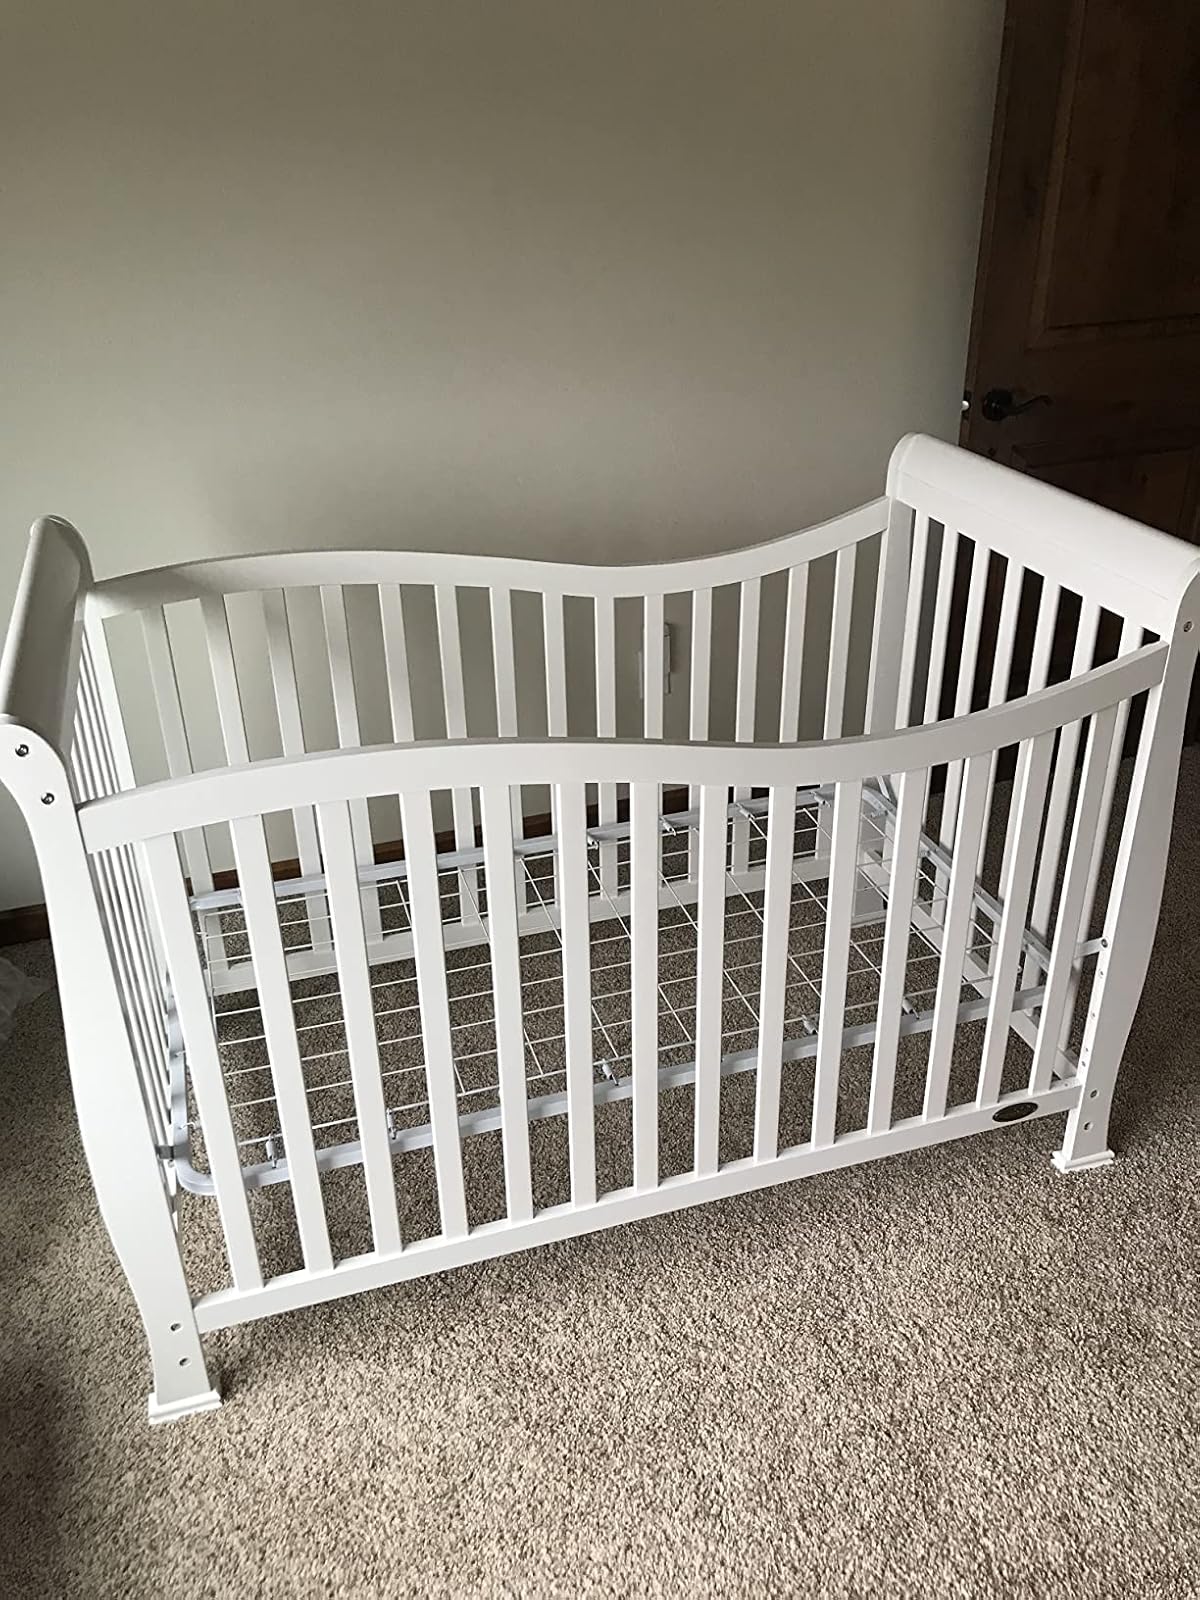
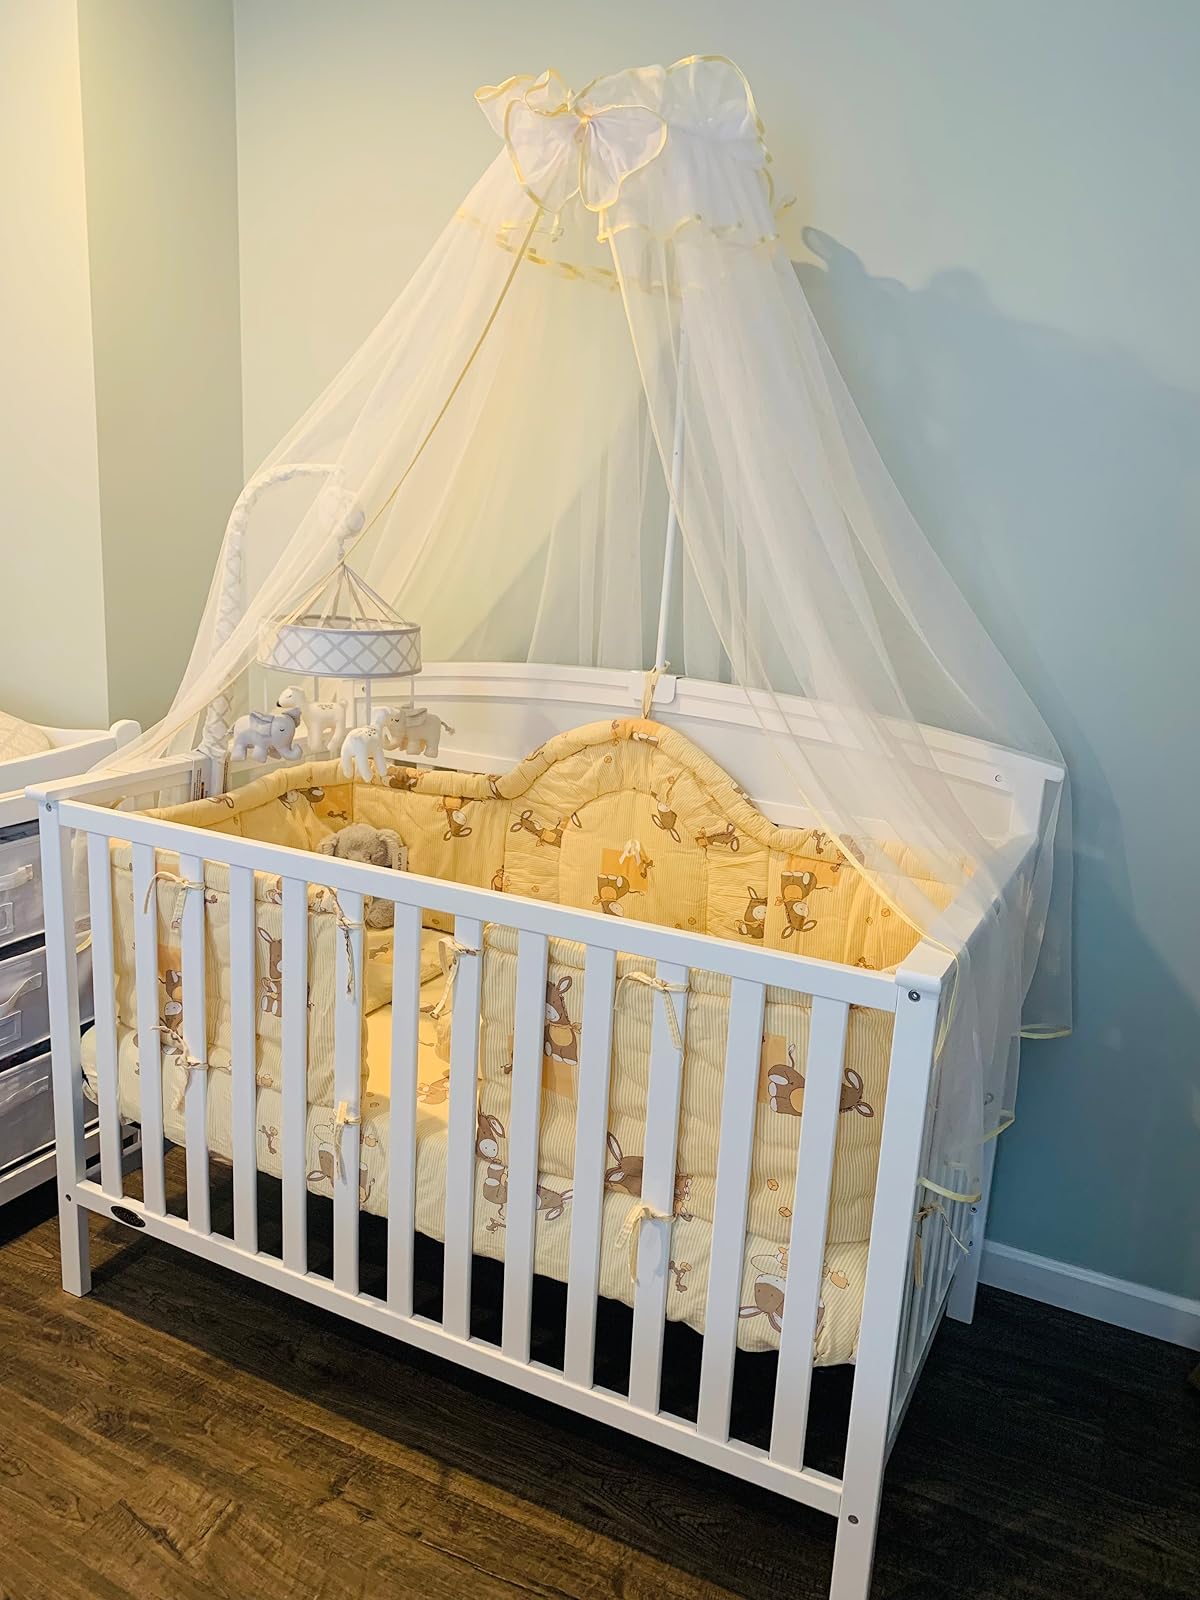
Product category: products_crib
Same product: no